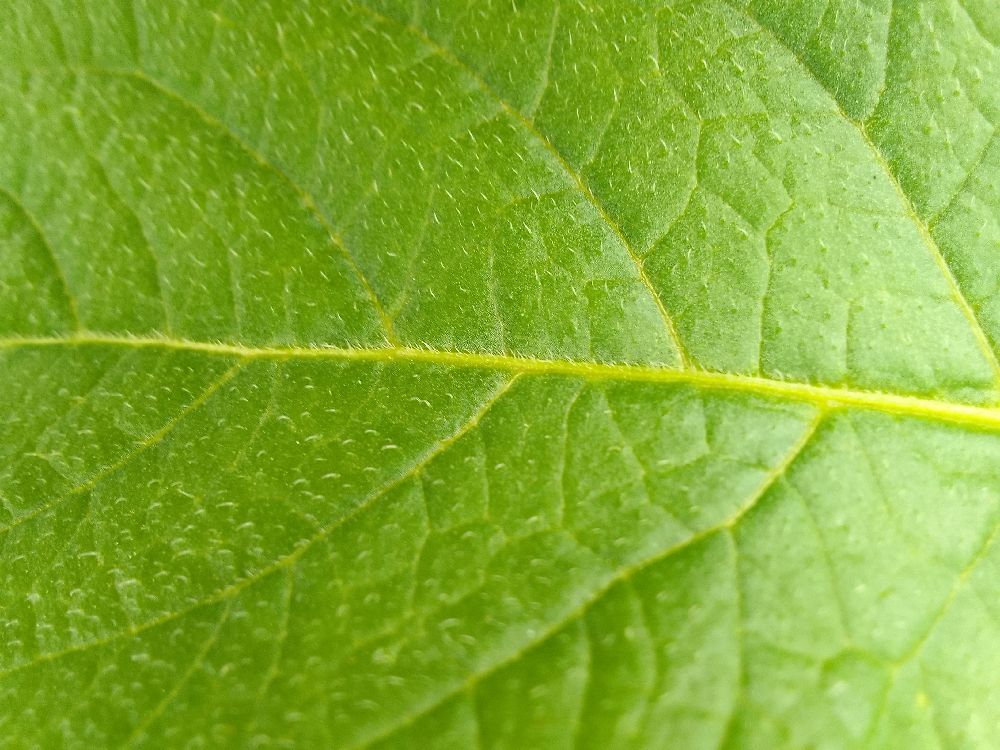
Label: Healthy